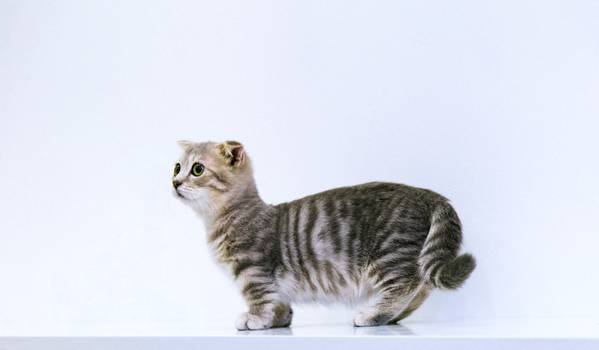
Label: No Watermark